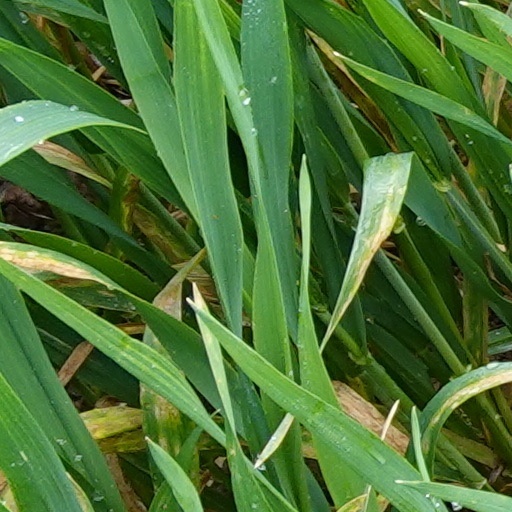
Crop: wheat